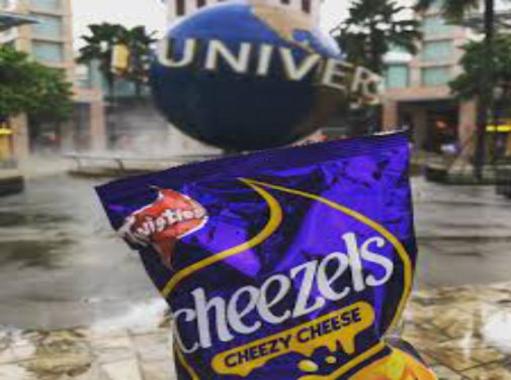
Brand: cheezels
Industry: Food